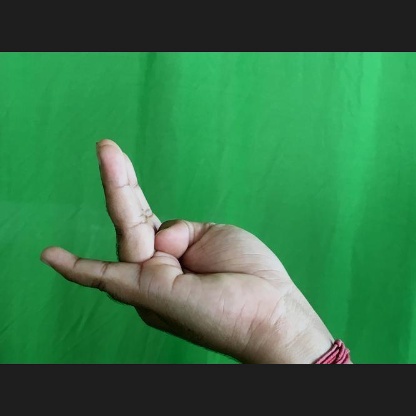
Mudra: Chaturam